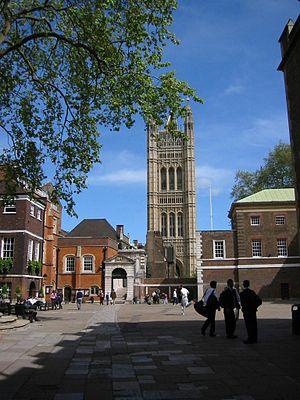
En Angleterre et au Pays de Galles, le terme public school désigne un groupe d'environ 10 pour cent des écoles indépendantes, qui sont membres de la Headmasters' and Headmistresses' Conference et sont en général plus anciennes, plus coûteuses et plus sélectives. Récemment, ce terme a évolué pour désigner plus spécifiquement des écoles privées pour des élèves âgés de 13 à 18 ans.
Le Royal College of St. Peter at Westminster est l'une des plus fameuses public schools britanniques pour garçons. Elle se situe à proximité de l'abbaye de Westminster au centre de Londres, son histoire remonte au-delà du XIIᵉ siècle. Son directeur depuis 2014 est Patrick Derham, elle compte actuellement 742 garçons et filles, dont le tiers est pensionnaire. Les garçons y sont admis dès l'âge de 7 ans, les filles seulement à partir de 16 ans.